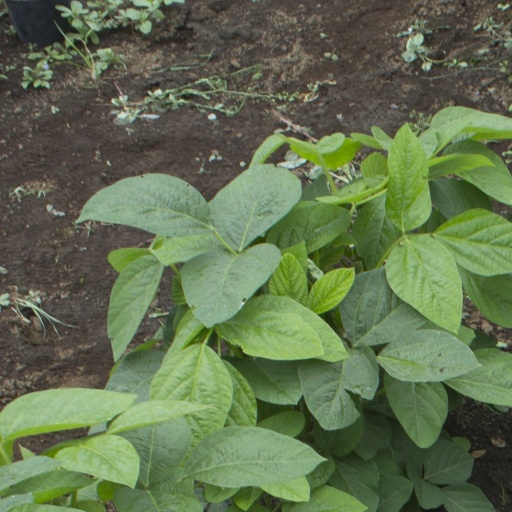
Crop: soybean